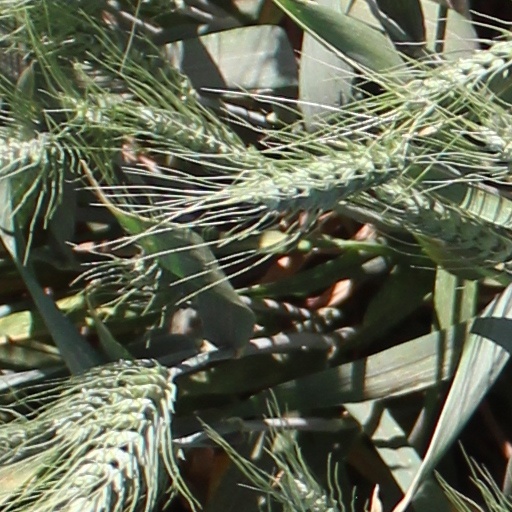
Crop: wheat